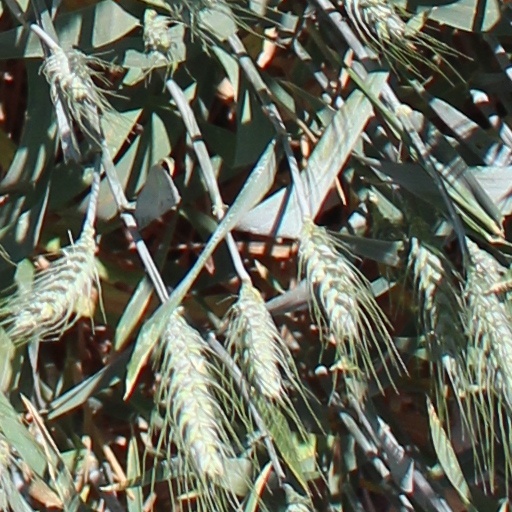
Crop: wheat